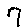
Label: 7